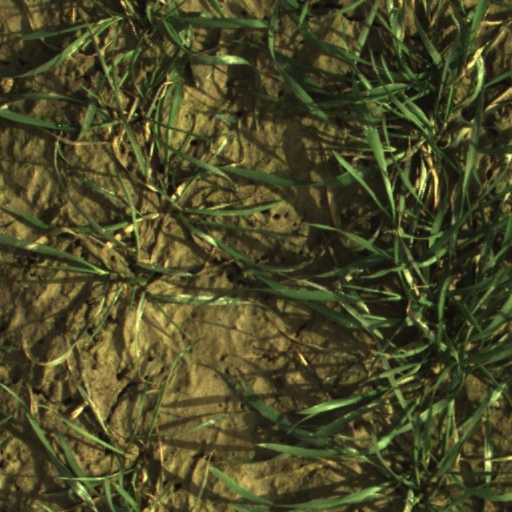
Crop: wheat